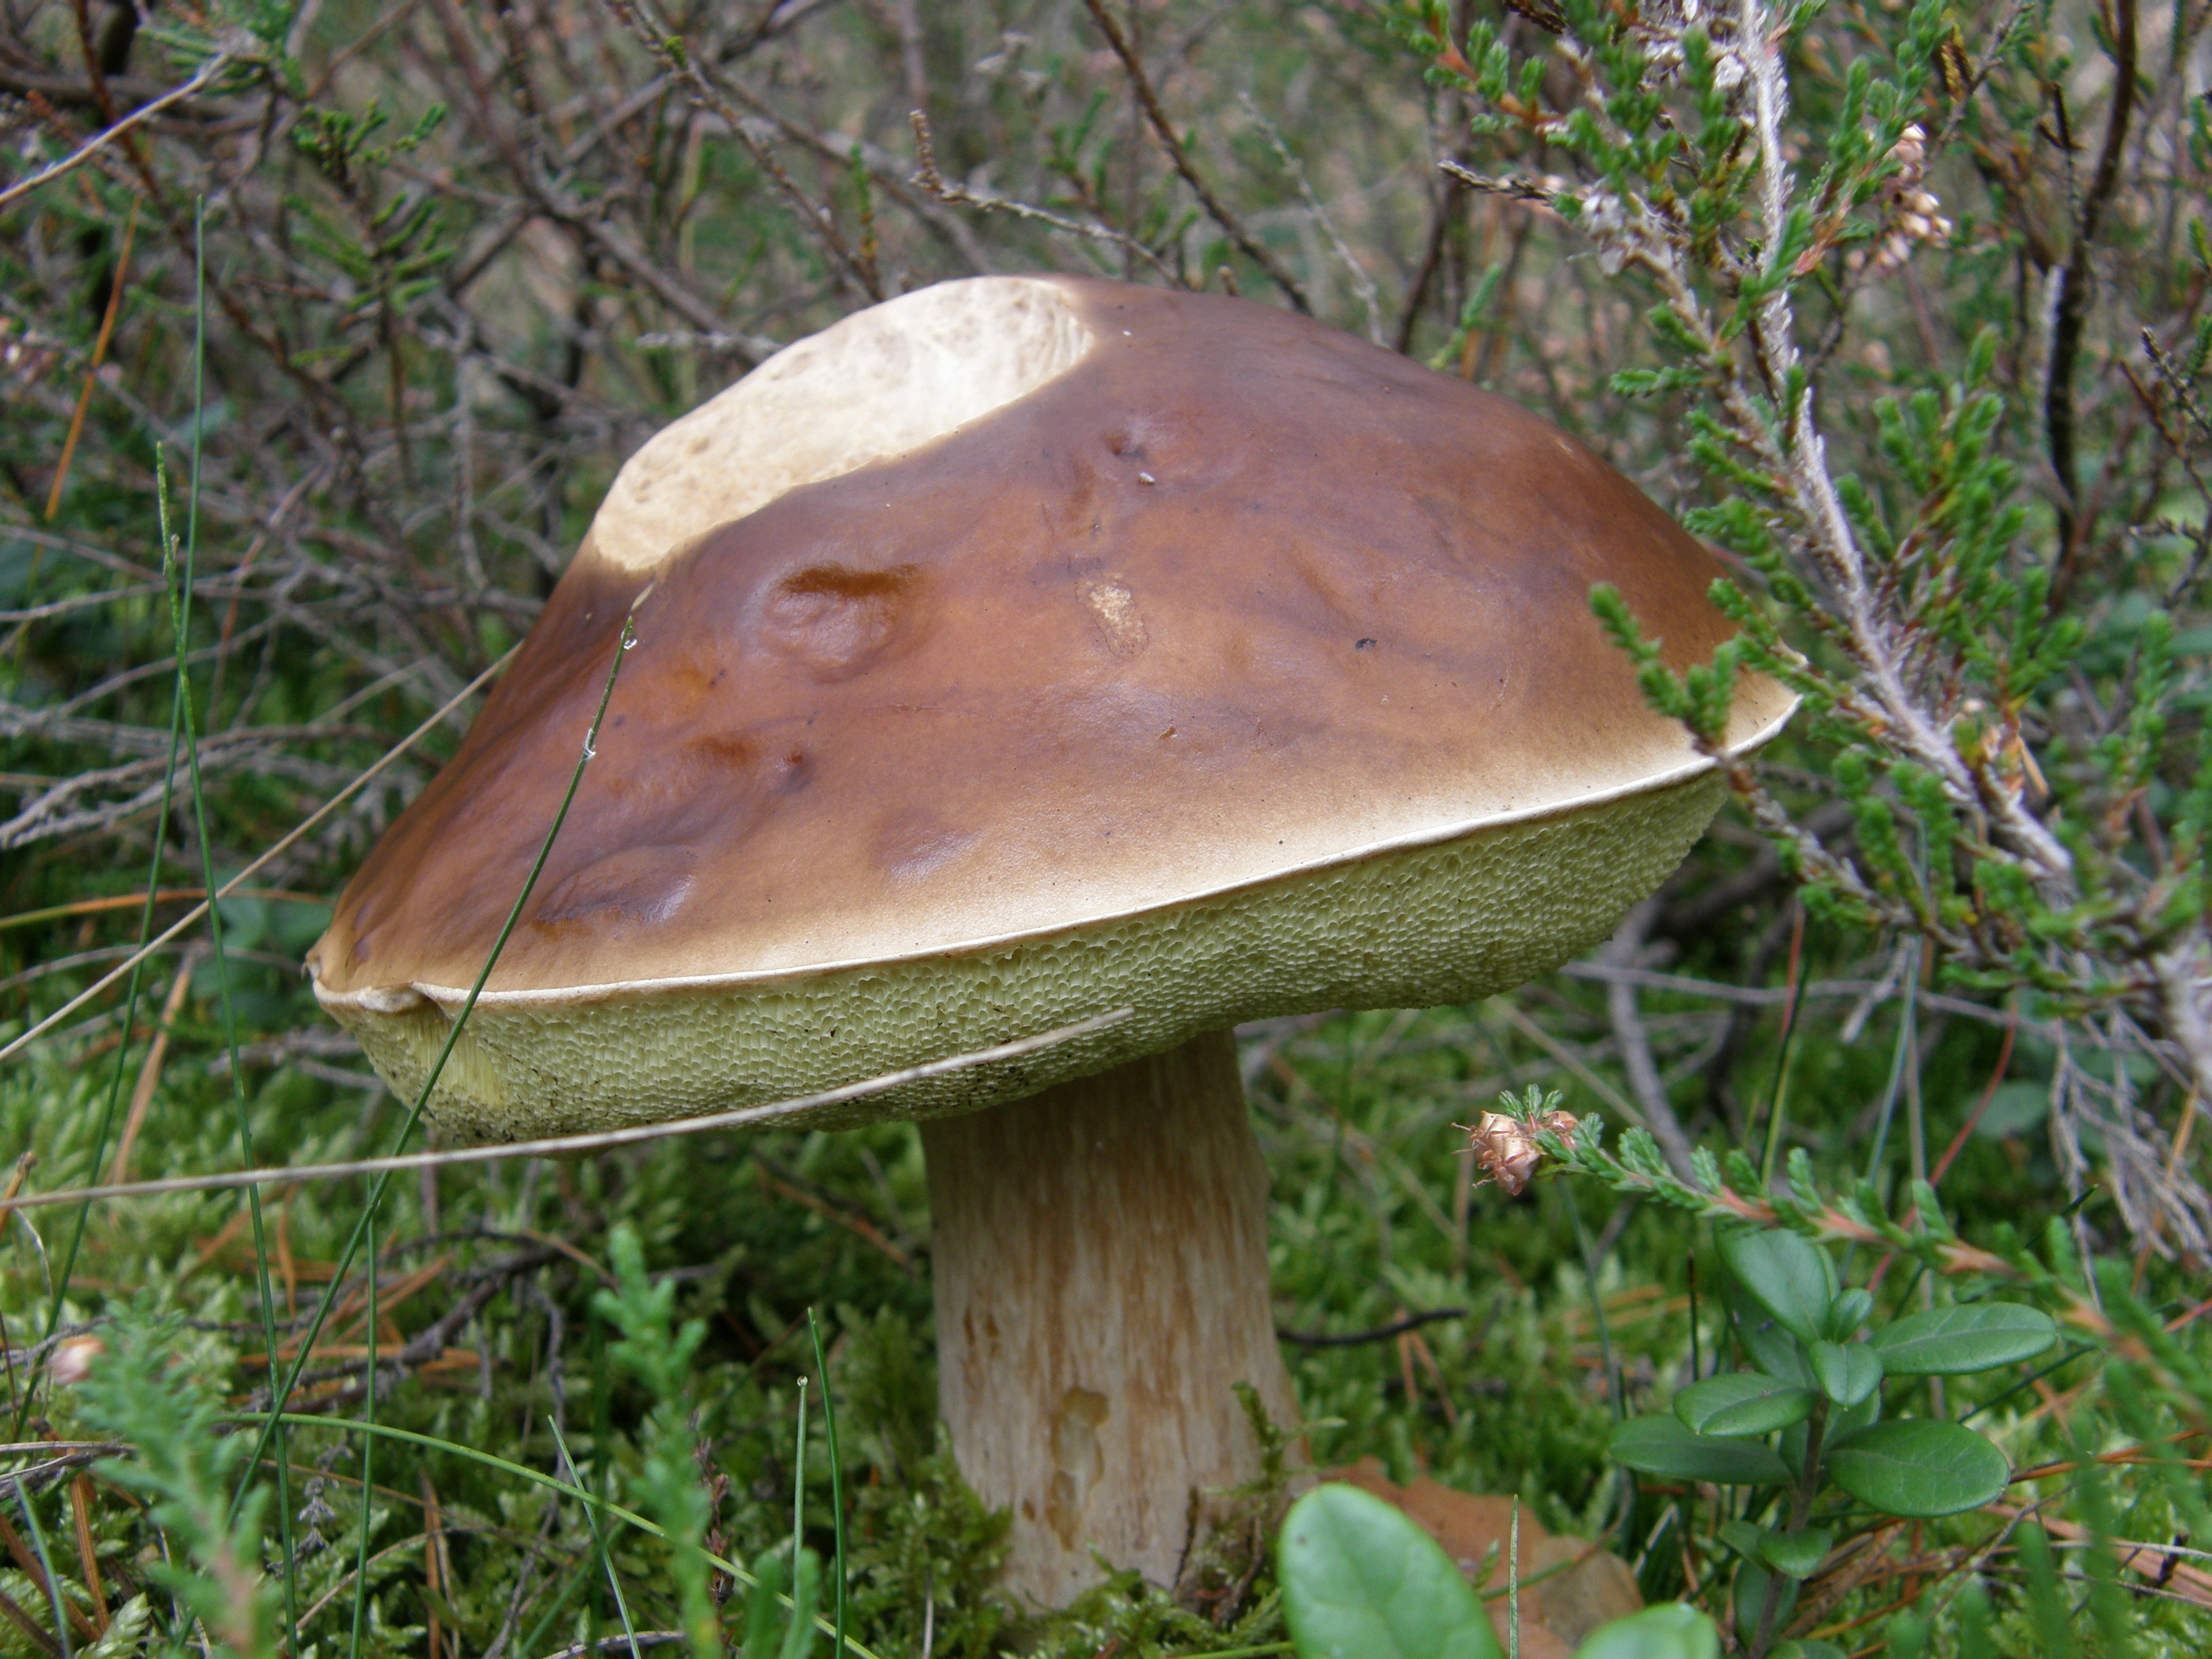
tree, nature, forest, moss, autumn, botany, mushroom, fauna, fungus, woodland, agaric, bolete, agaricus, oyster mushroom, edible mushroom, medicinal mushroom, agaricomycetes, agaricaceae, penny bun, pleurotus eryngii